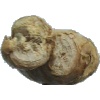
Label: Ginger Root 1